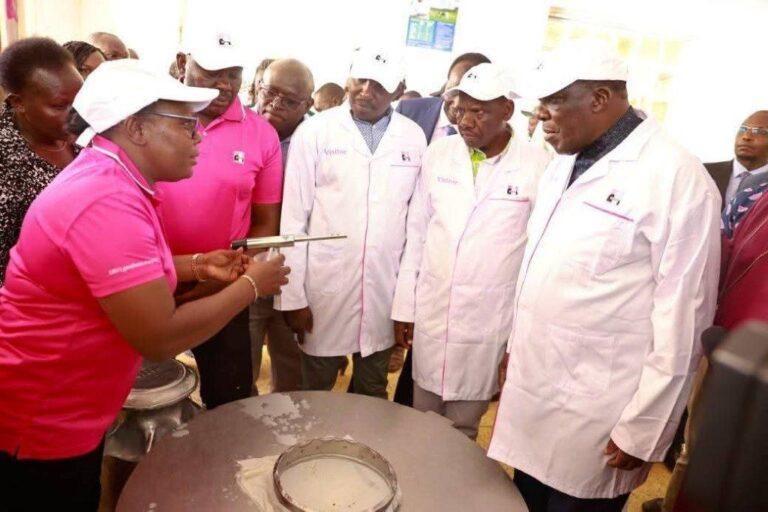
 Kundi la watu baadhi yao wakiwa wamevaa makoti meupe na maabara ya kofia nyeupe wakimwangalia mwanamke aliyevaa shati la pinki na kofia nyeupe akionyesha kitu, wamekusanyika karibu  na meza ya chombo kikubwa cha metali inaonekana ni ishara ya kitalii la onyesho la machakato fulani ya uzalishaji labda katika kiwanda cha chakula au kinywaji kingine.